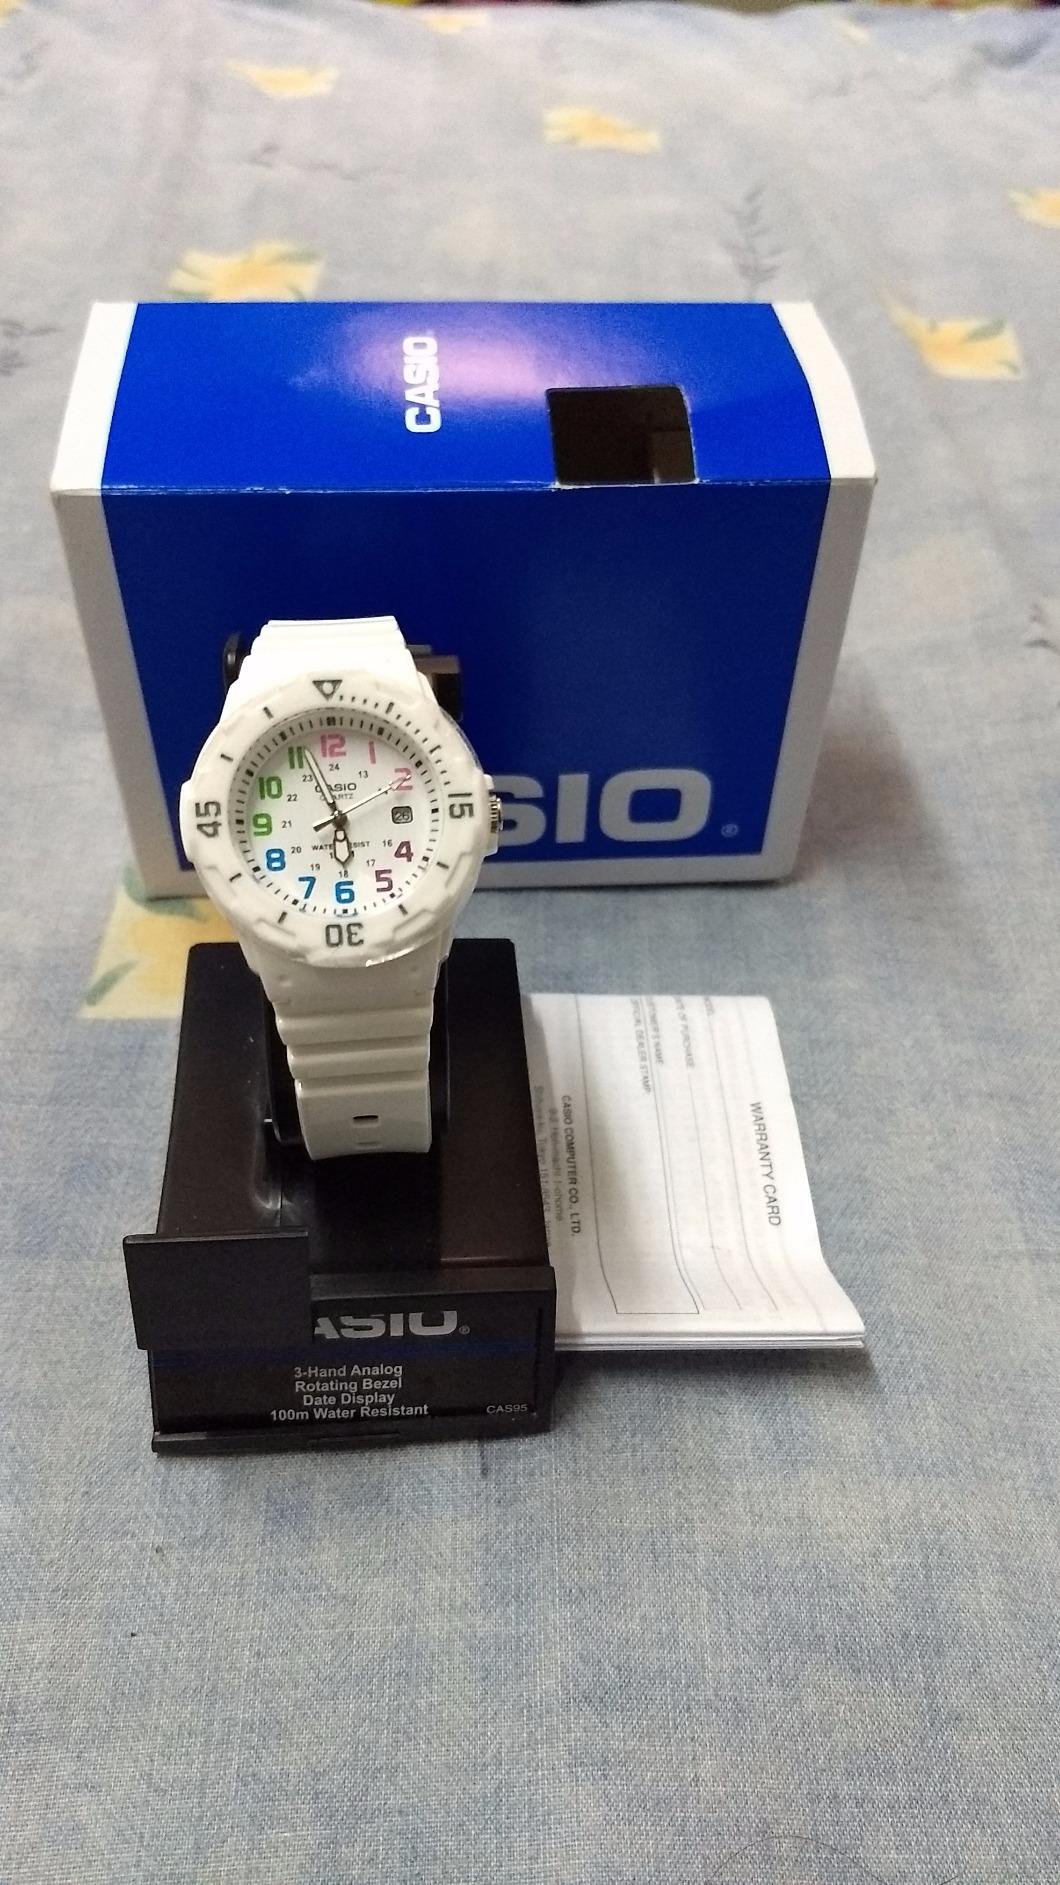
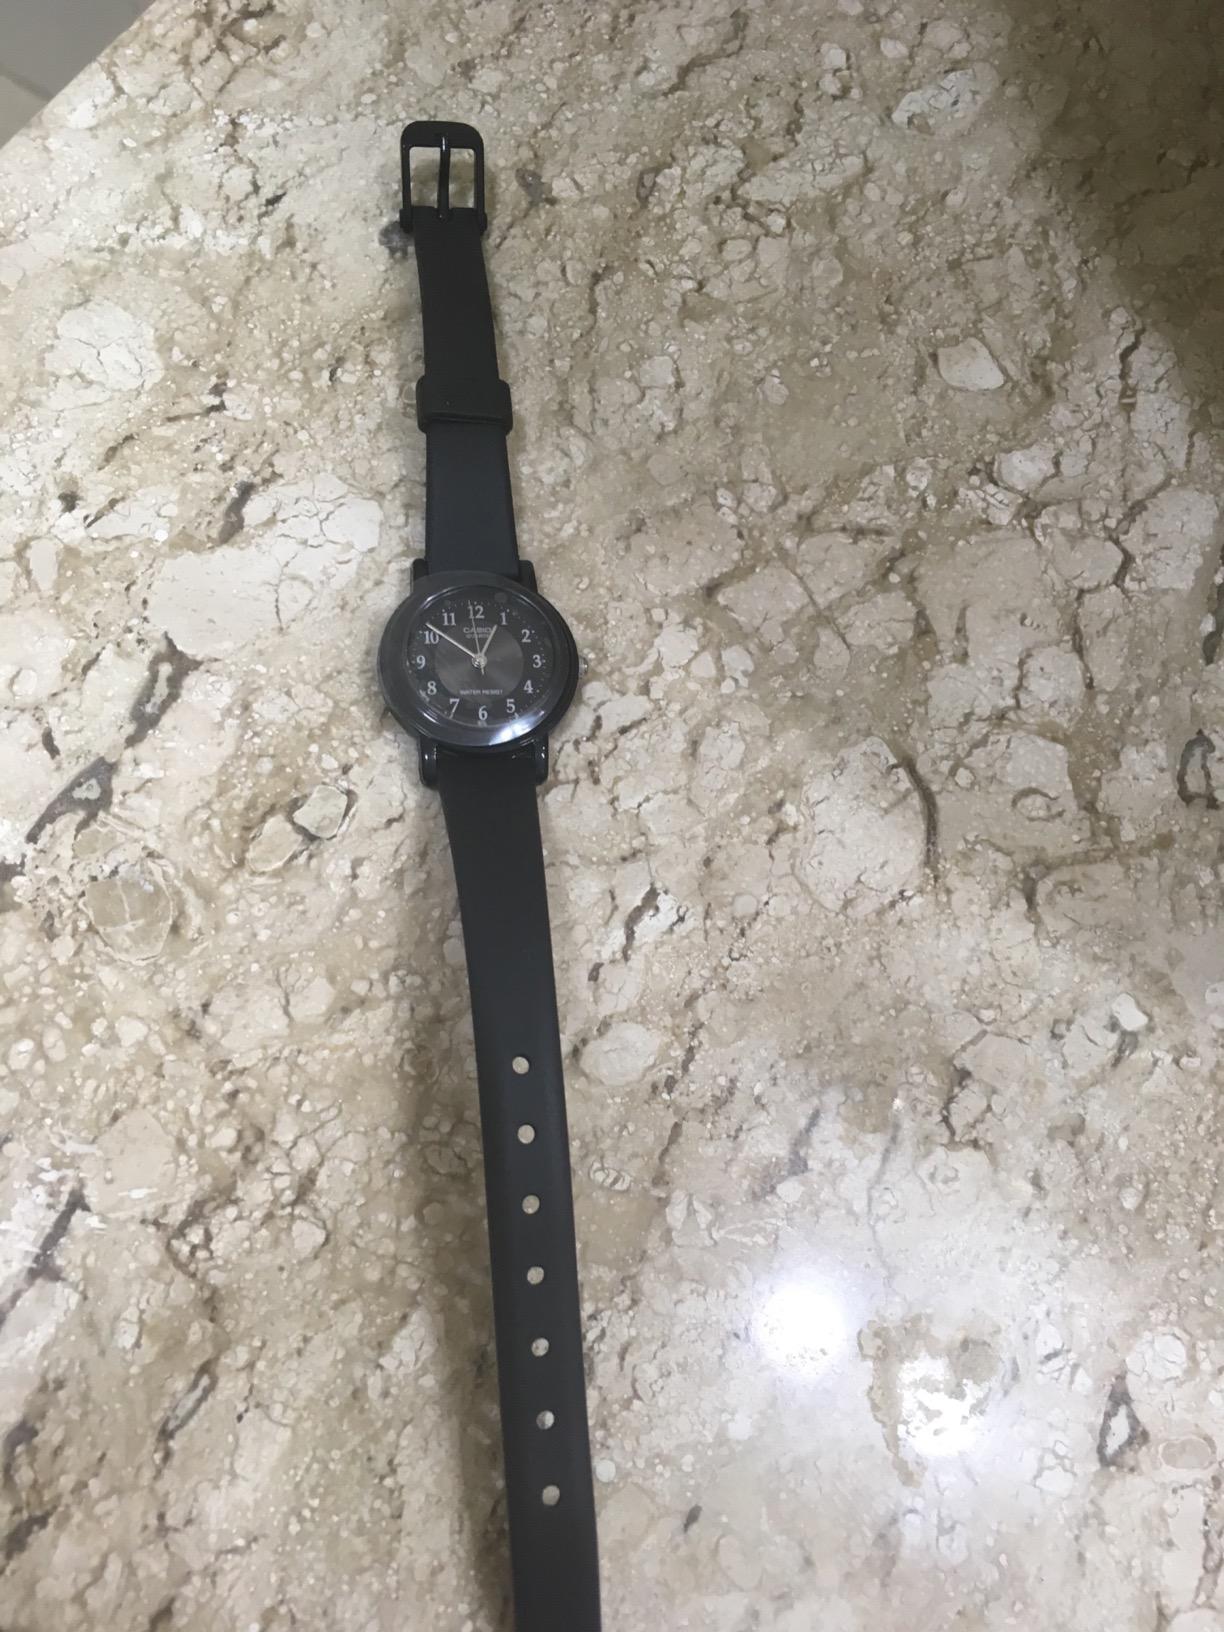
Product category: accessories_watch
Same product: no